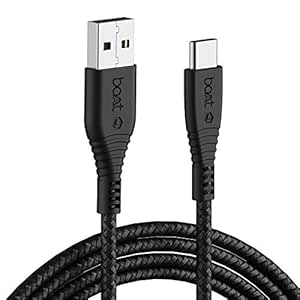
boAt Type C A325 Tangle-free
Category: Computers&Accessories
Price: 199 (list price: 499)
Rating: 4.1 (13,045 ratings)
About this product: Type C A 325 Cable Is Designed With A Perfect 1.5 Meters In Length For Hassle Free Usage|It Dons Premium Braided Skin That Makes It Sturdy And Invincible Against External Damage With 10000+ Bends Lifespan The Cable Stays Stronger And Lasts Longer|Type C A 325 Offers Universal Compatibility With Smartphones, Tablets, Pc Peripherals, Bluetooth Speakers, Power Banks And All Other Devices With Type C Port|The Reversible Metallic Aluminium Tip Lets The User Connect Devices In A Carefree Manner|Its Flexible Design Offers The User A Tangle-Free Experience|2 years warranty from the date of purchase